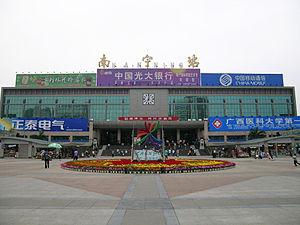
La gare de Nanning est une gare ferroviaire chinoise situé à Nanning, dans la région autonome du Guangxi. Elle a ouvert en 1951.